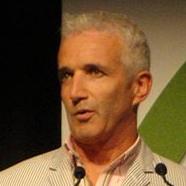
Age: 49